Gabriel (2007 film)

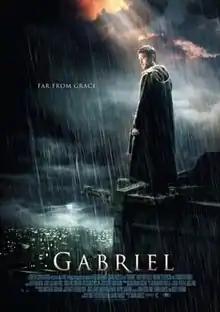
Promotional film poster

Gabriel is a 2007 Australian action-horror film set in purgatory. It follows the archangel Gabriel's fight to rid purgatory of the evil fallen angels and save the souls of its inhabitants. "Gabriel" is the first feature directed by Shane Abbess, who also co-wrote the screenplay with Matt Hylton Todd. It stars Andy Whitfield as Gabriel, Dwaine Stevenson as Sammael, Samantha Noble as Amitiel, and Erika Heynatz as Lilith.